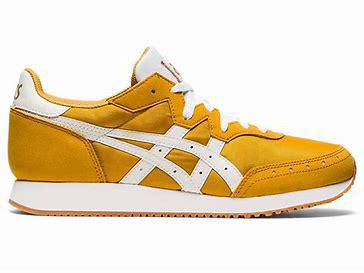
Brand: Asics
Model: Tarther OG